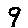
Label: 9